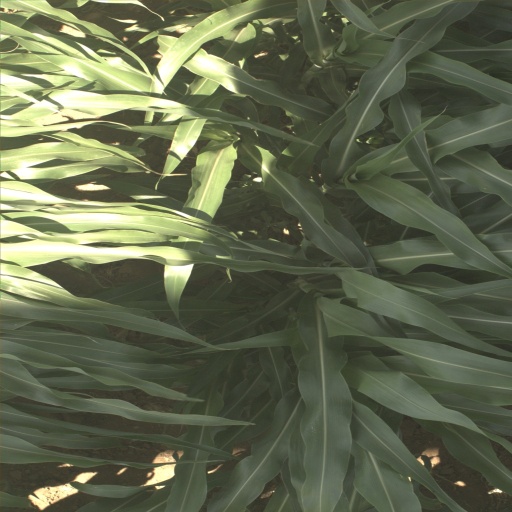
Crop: sorghum